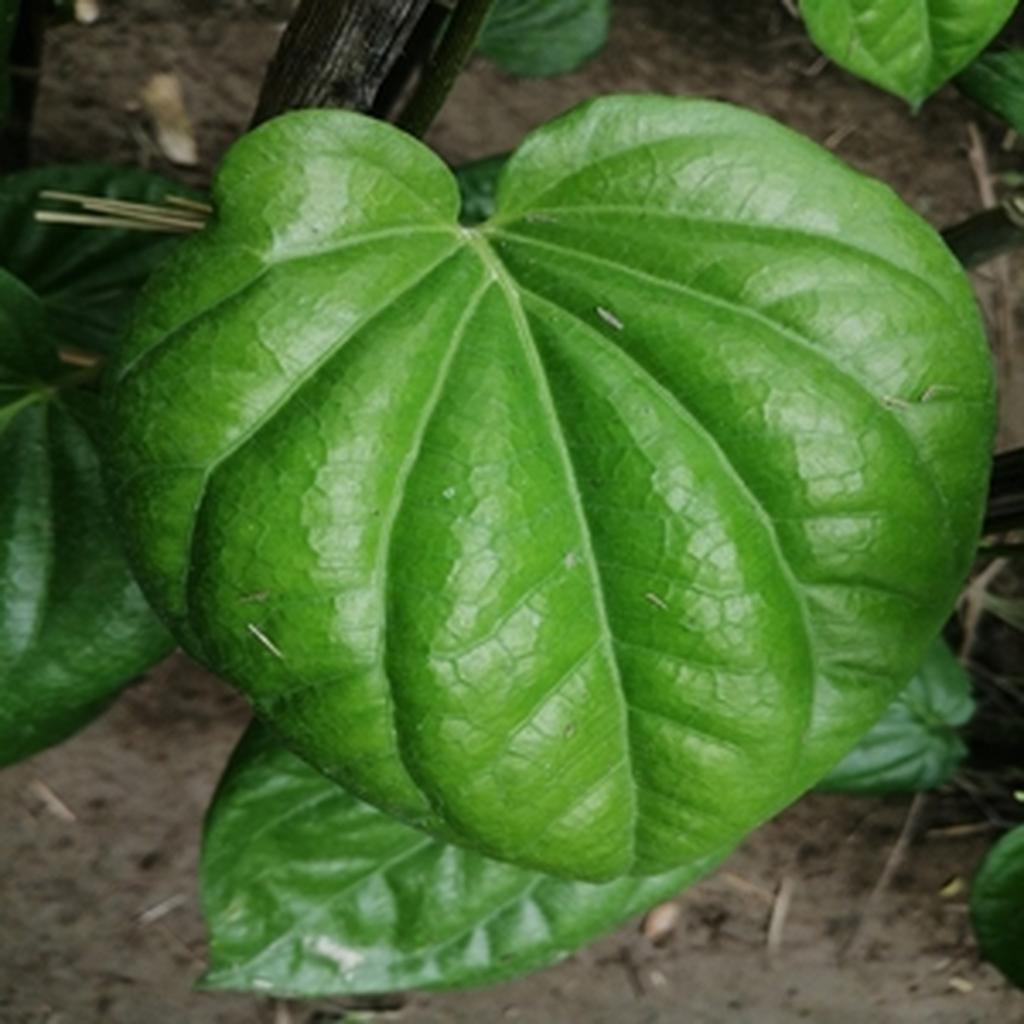
Label: Healthy_Leaf